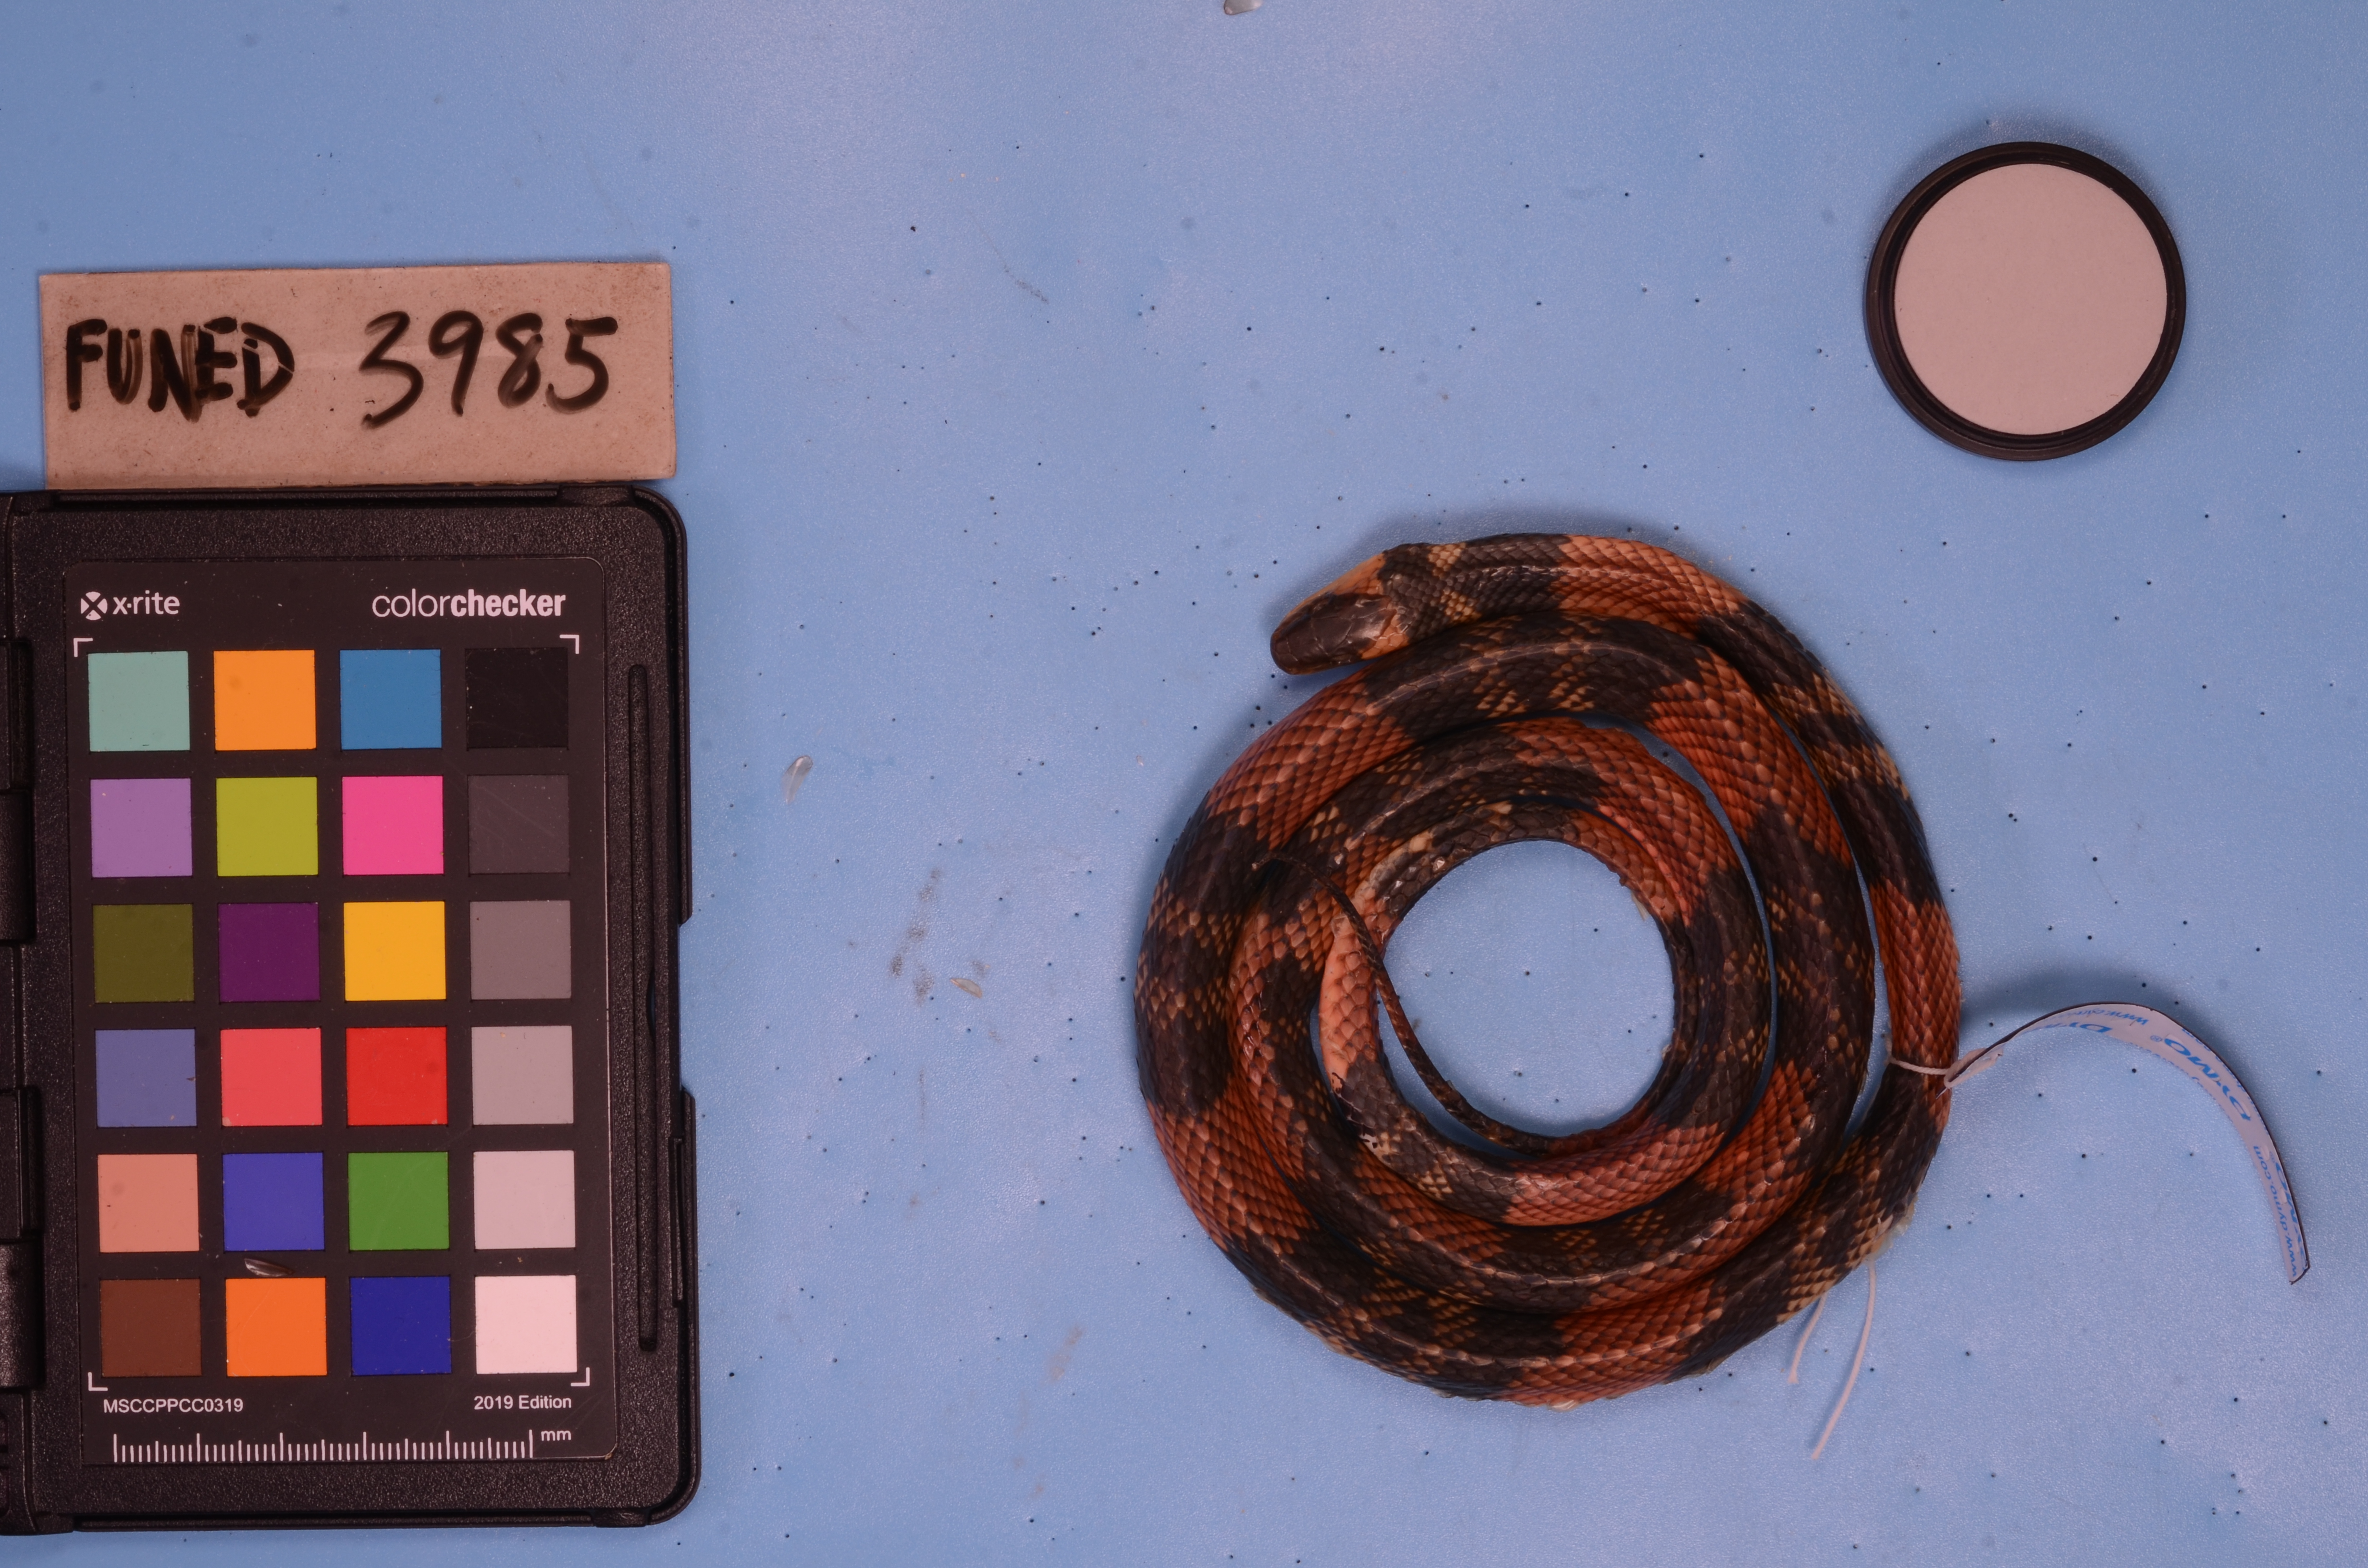
Species: Oxyrhopus guibei
View: dorsal
Mimicry status: mimic